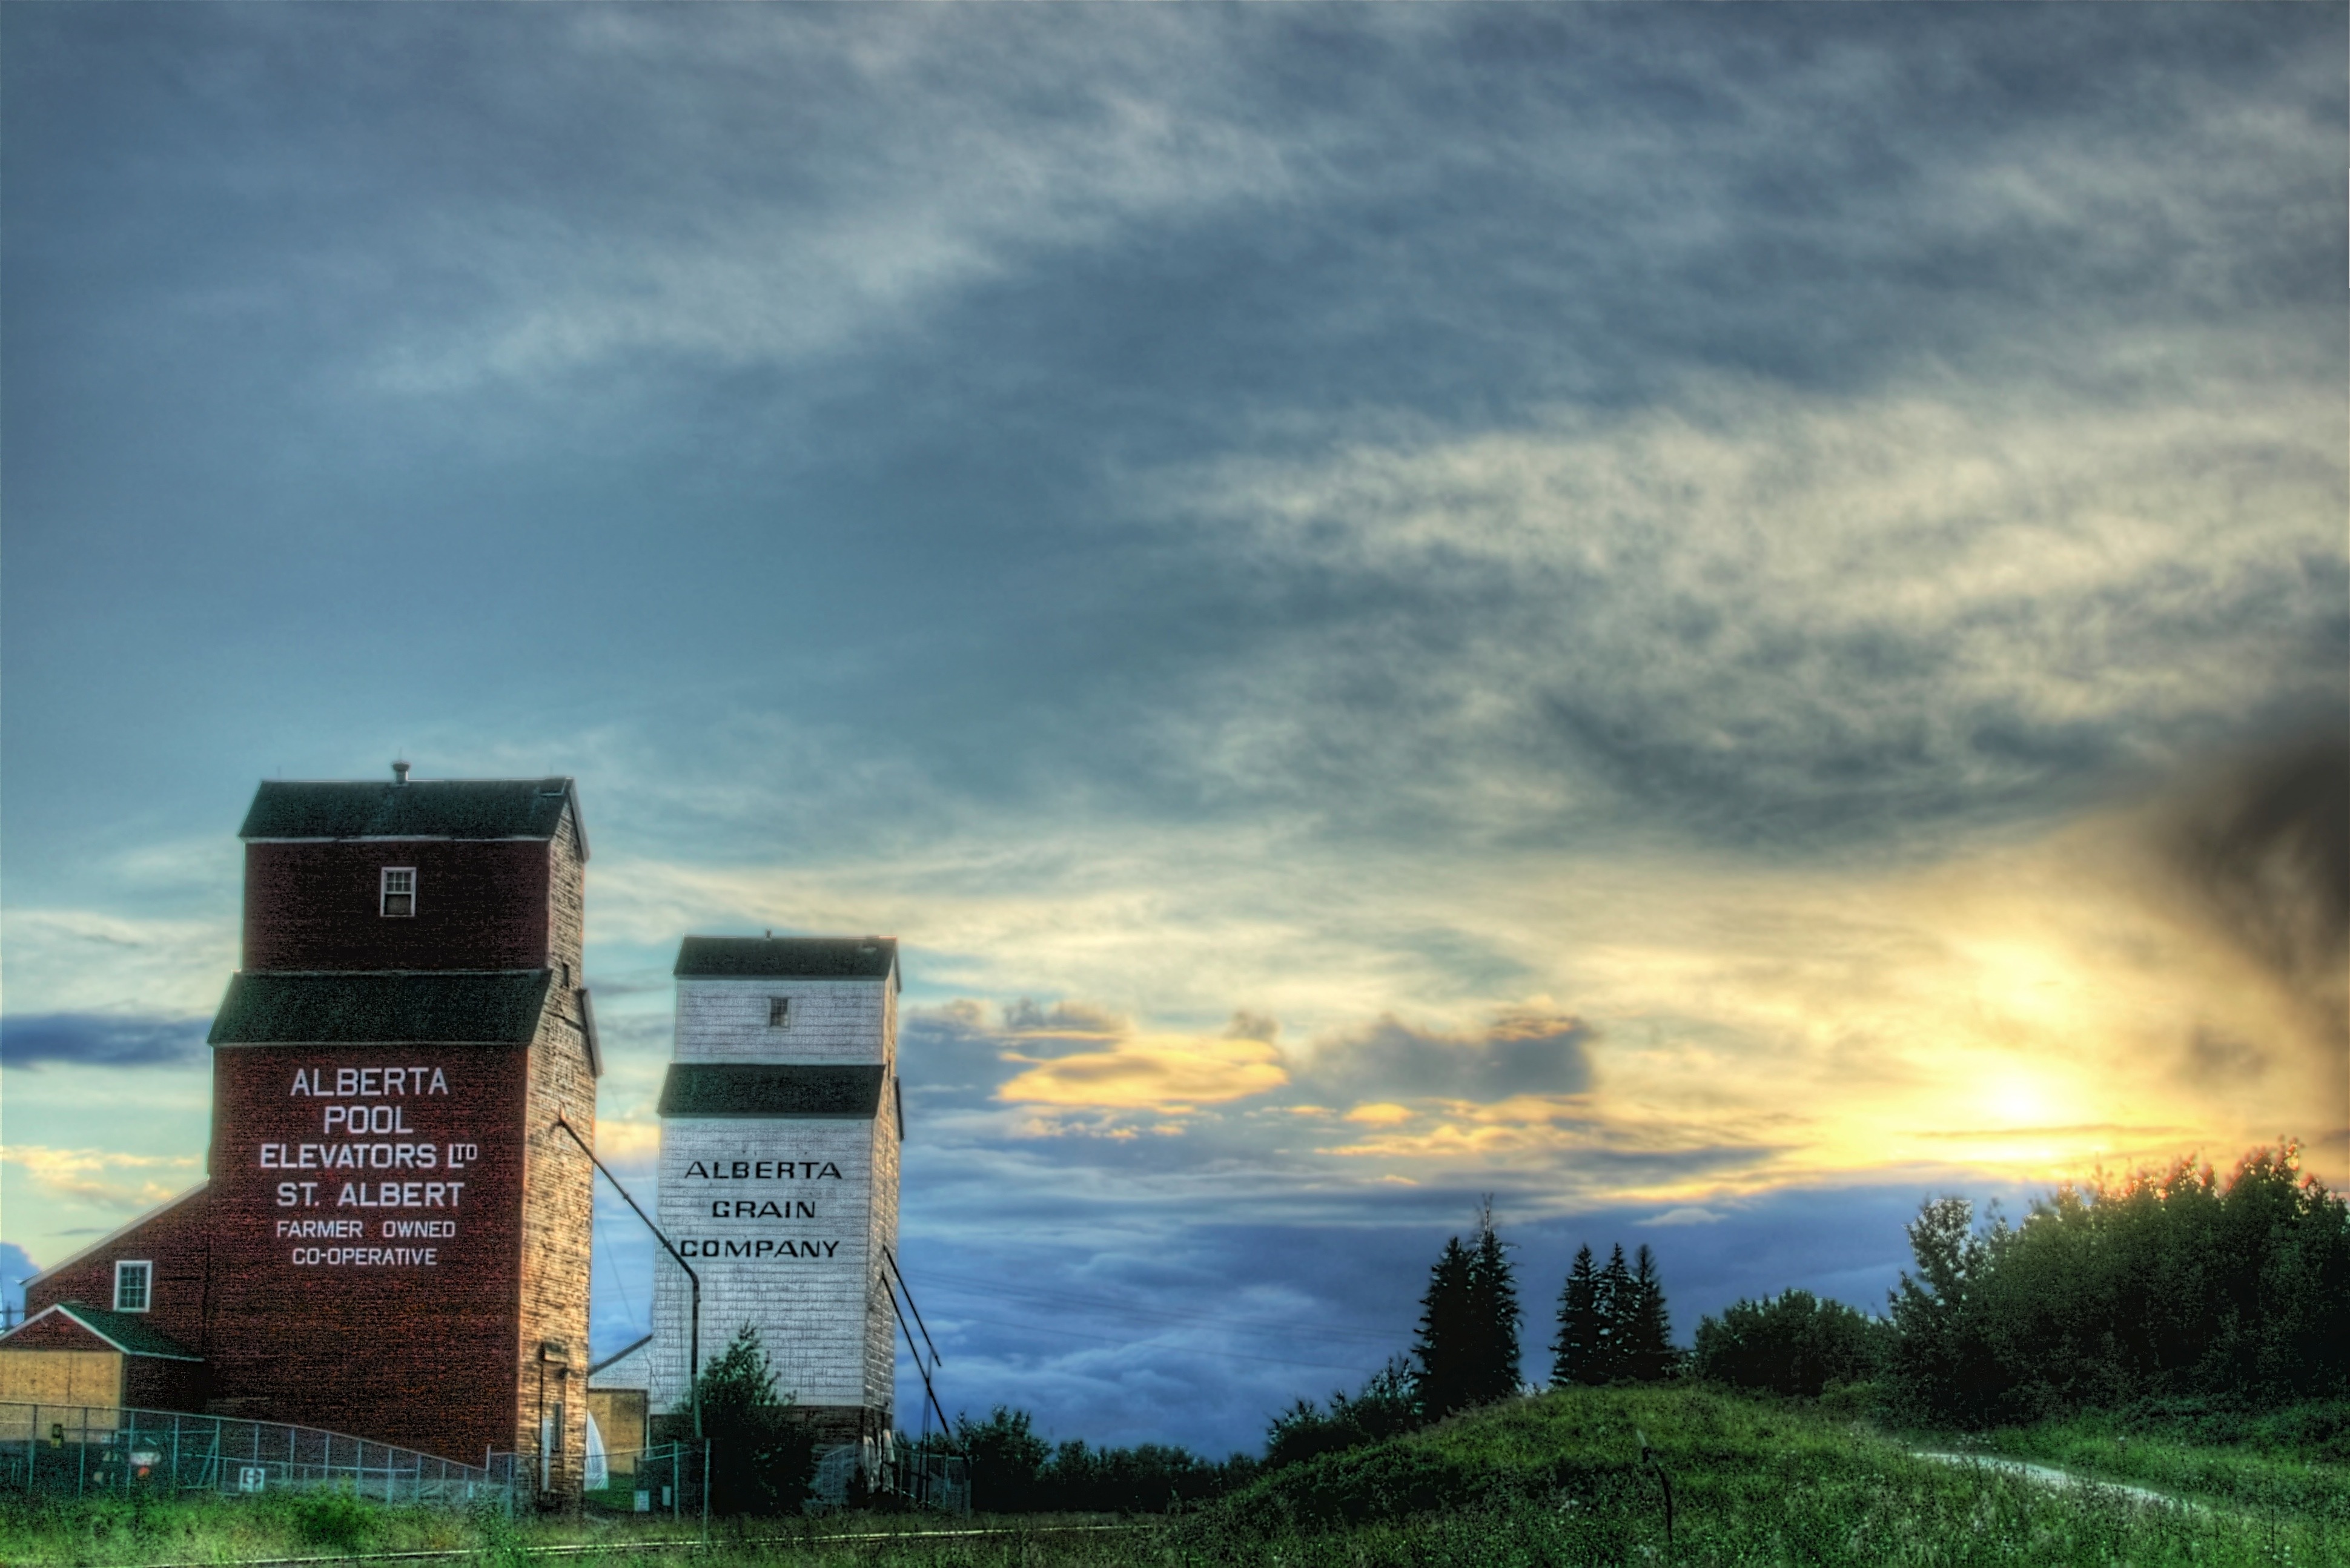
nature, horizon, cloud, sky, sunset, countryside, sunlight, morning, hill, dawn, dusk, evening, rural, tower, scenic, agriculture, outside, hdr, clouds, canada, alberta, rural area, grain elevators